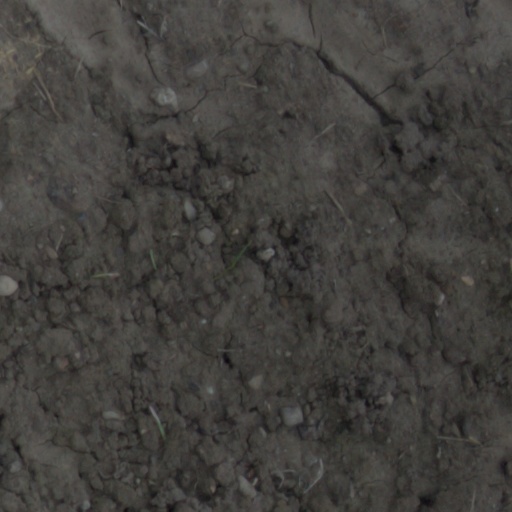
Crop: wheat